John Wycliffe Linnell

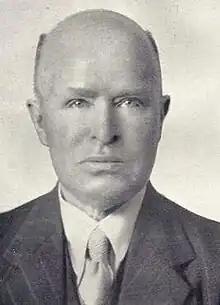
John Wycliffe Linnell

John Wycliffe Linnell (31 October 1878 – 1 December 1967) was Consulting Physician at the Metropolitan Hospital, Mildmay Mission Hospital and New End Hospital Hampstead.